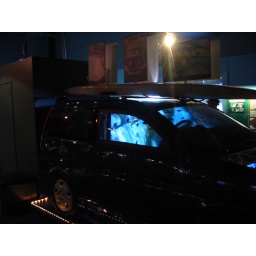
This is at underwater world.. a big aquarium/zoo in maroochydore. That car is full of fish